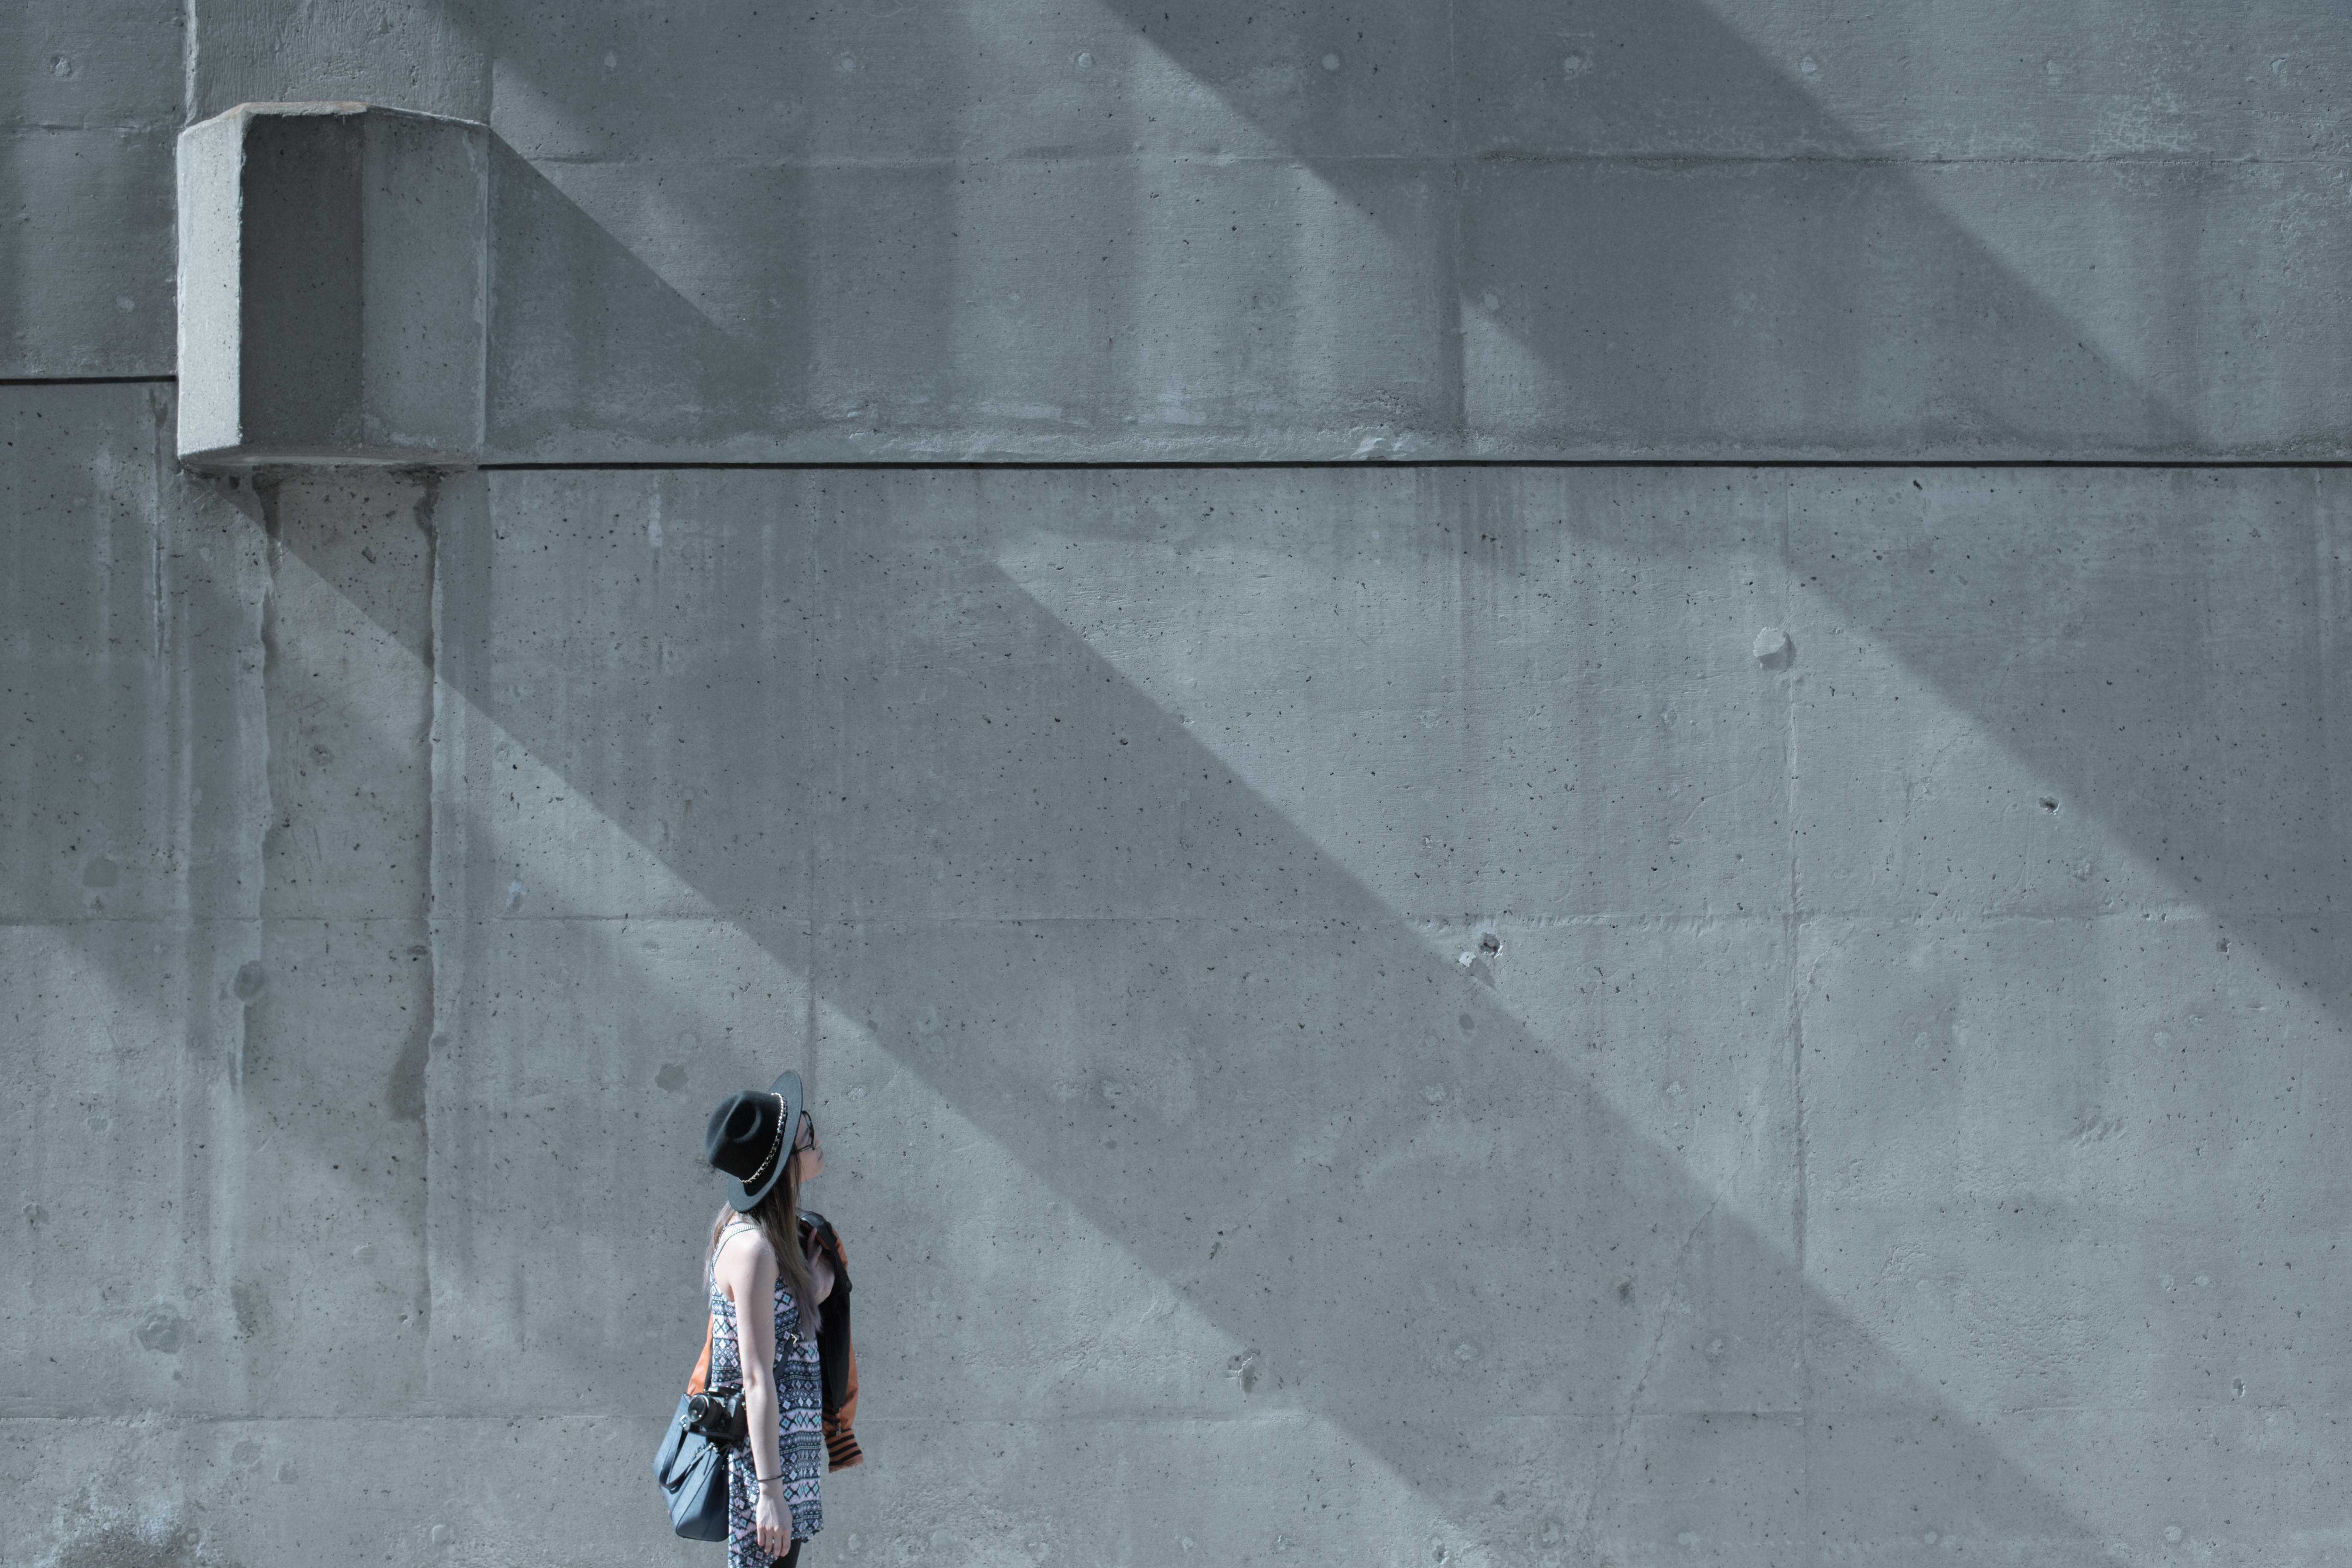
person, architecture, girl, woman, white, building, urban, wall, model, color, shadow, hat, blue, black, material, concrete, dress, cement, photograph, shape, photoshoot, wear, adult